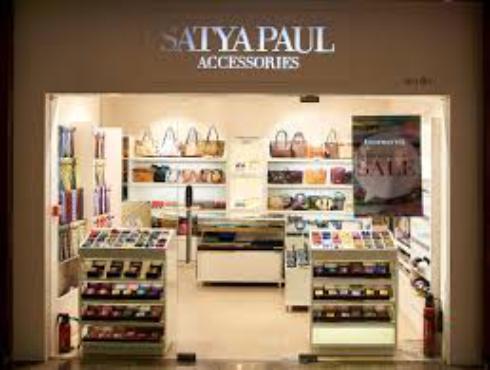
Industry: Clothes